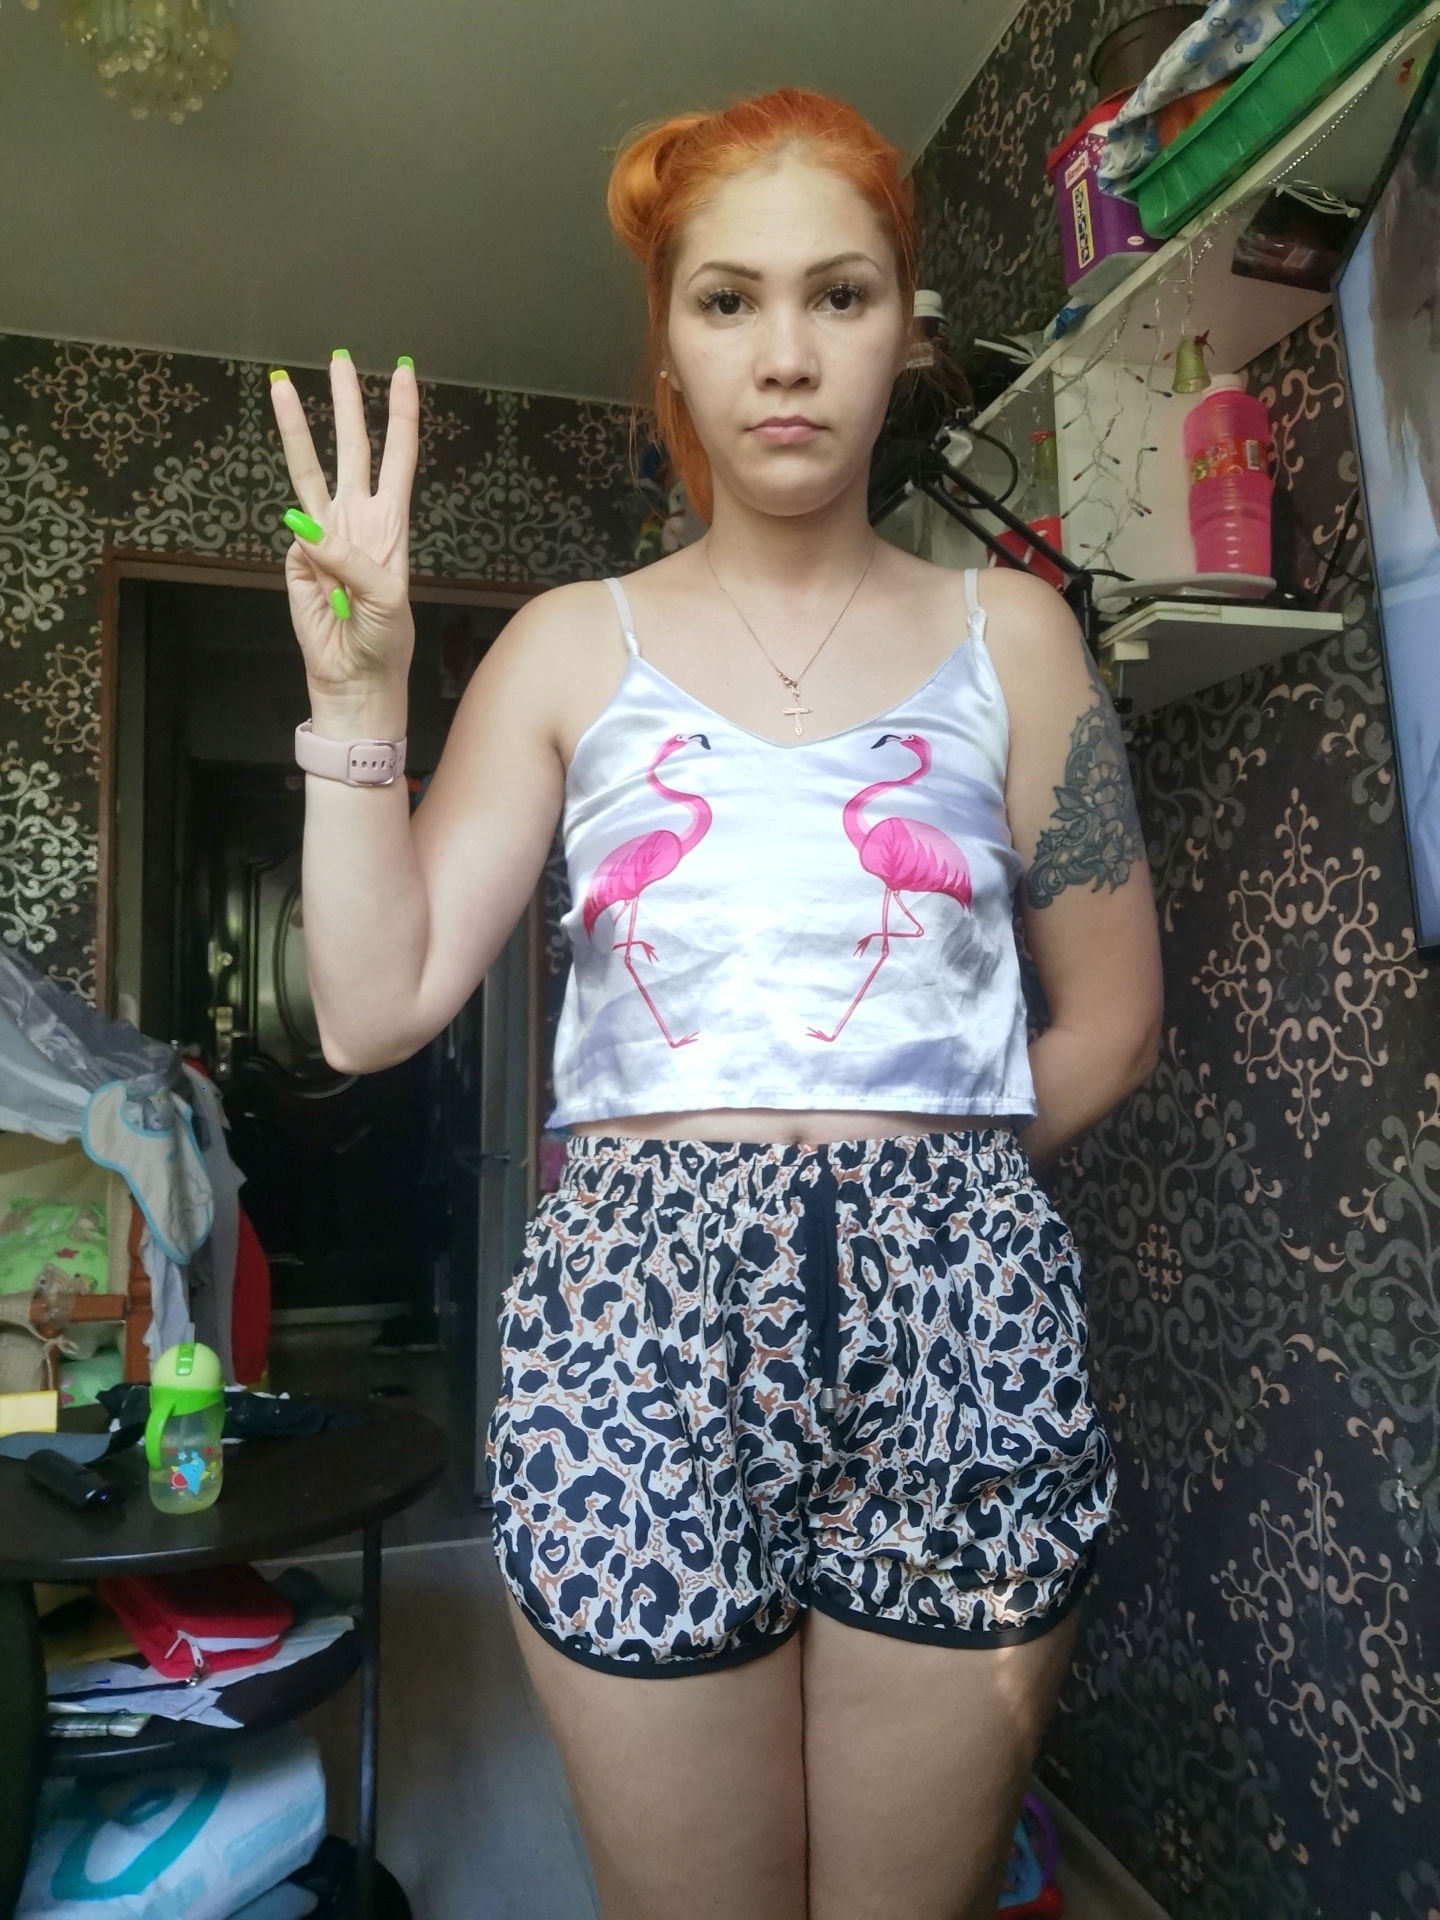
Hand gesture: three